David Quinn (artist, born 1970)

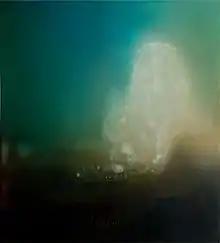
A painting titled "Grotto" by Irish artist David Quinn. Mixed media on board, 47x47cm

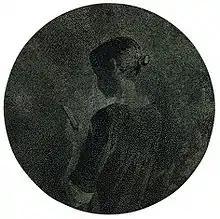
A painting titled "Phonio" by Irish artist David Quinn. Mixed media on circular panel, 100 cm diameter.

David Quinn is an Irish artist and designer who was born in County Galway in 1970 and grew up in Sligo. He studied art at the National College of Art and Design in Dublin and painted there for a number of years after graduating before finally settling in County Mayo where he currently lives and works. He is best known for his atmospheric, figurative, paintings which draw on the Mayo countryside and its vernacular architecture and gardens. The painting entitled "Grotto" is an example of his work. His paintings are represented in Irish and international collections including The Irish Museum of Modern Art, The European Parliament, AIB and the Office of Public Works.